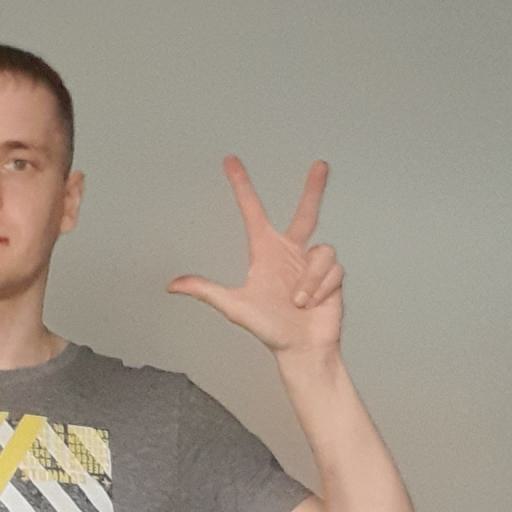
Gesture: three2